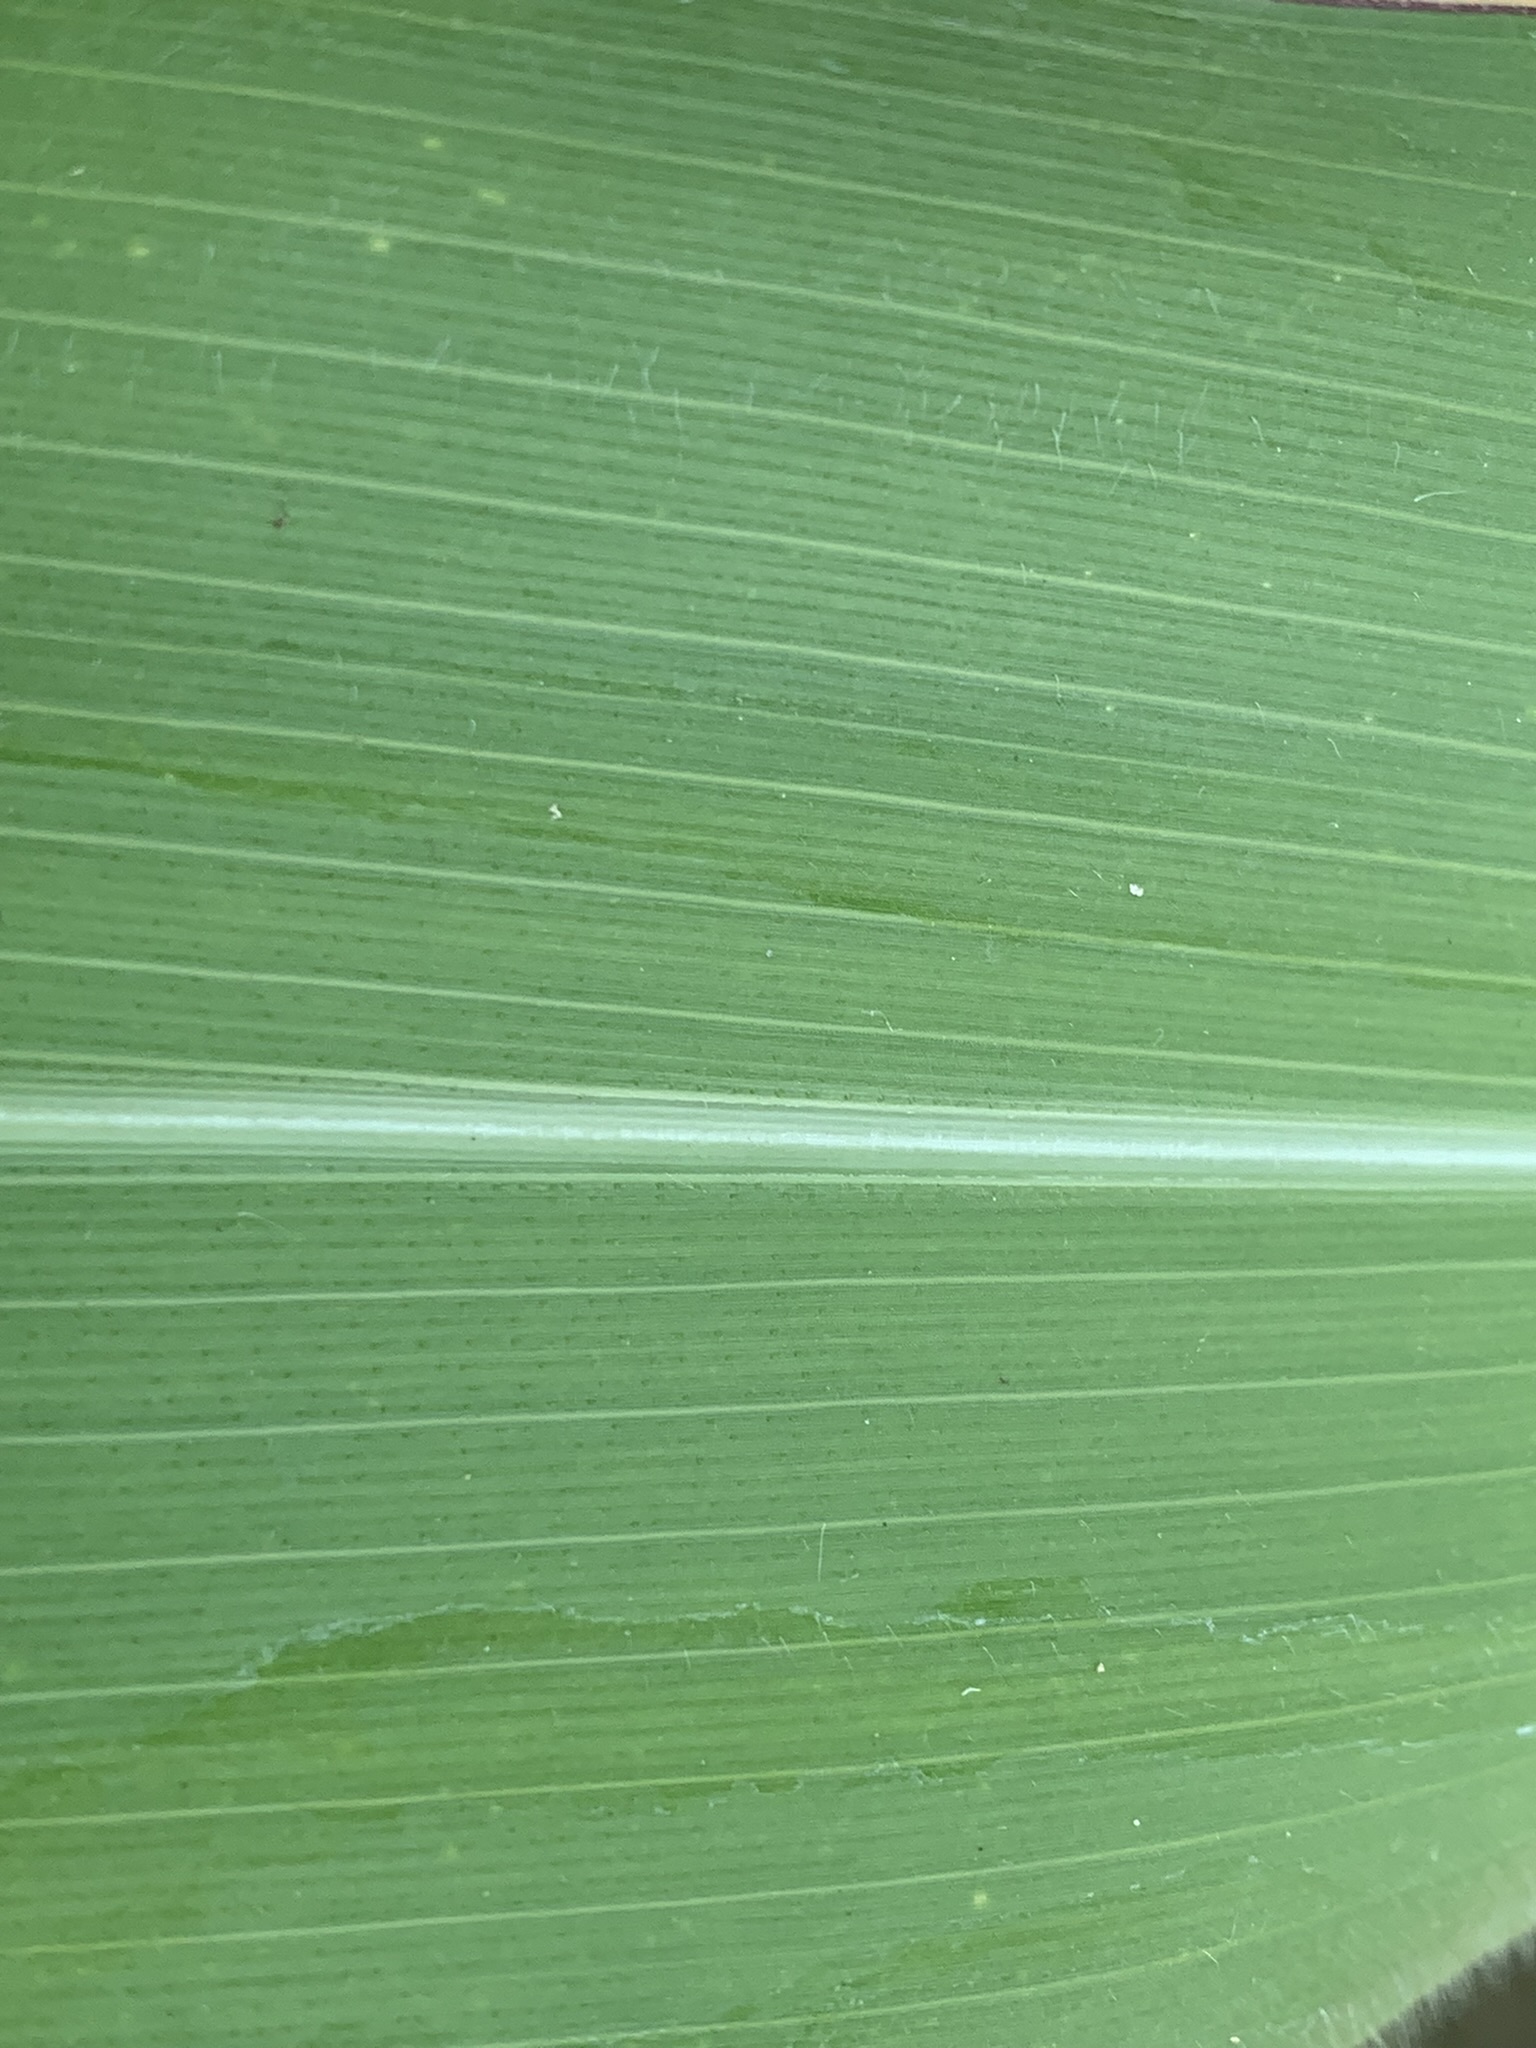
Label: Healthy